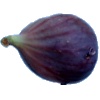
Label: Fig 1